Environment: real
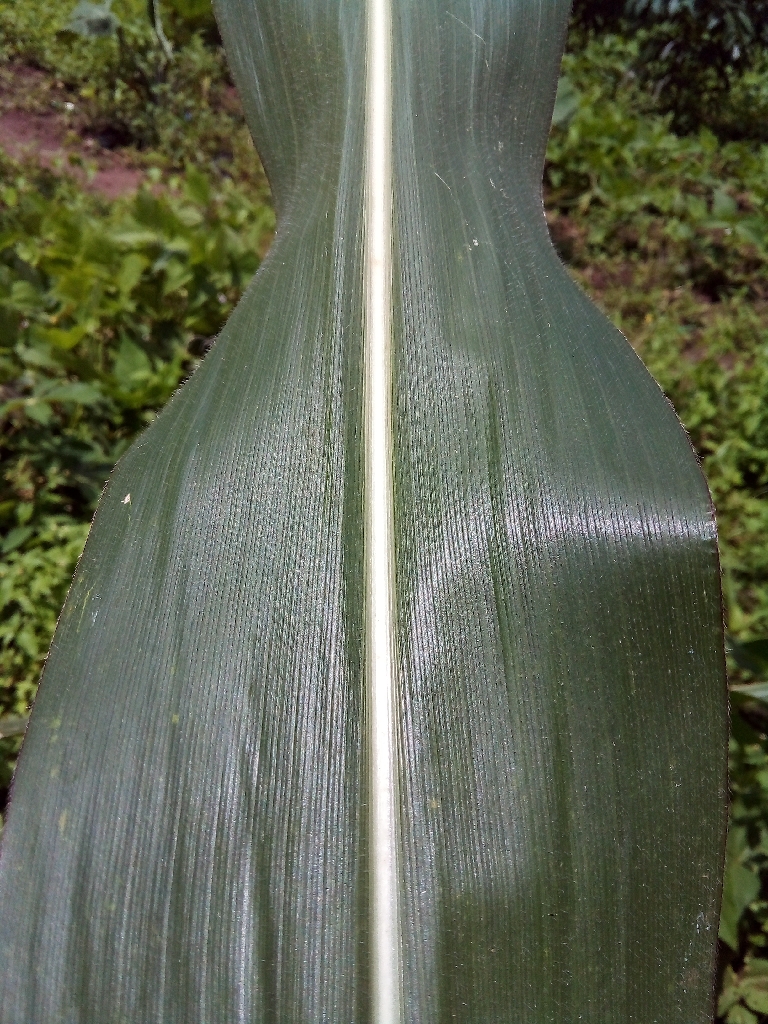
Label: healthy